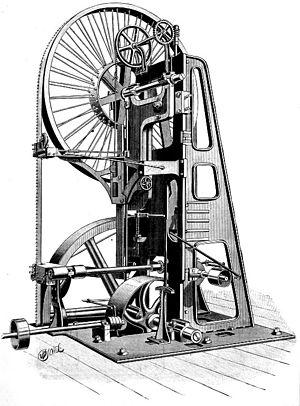
John Henry Walker est un artiste canadien originaire du comté d'Antrim en Irlande du Nord, pionnier dans le domaine de la gravure et de l'illustration.